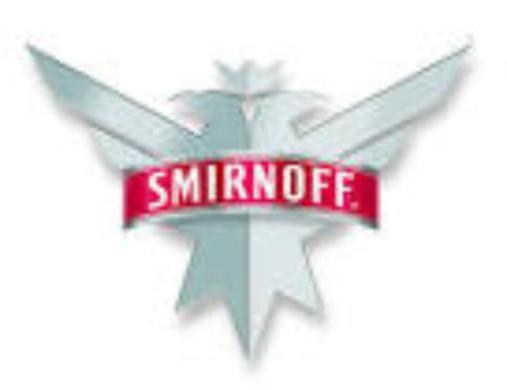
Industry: Food